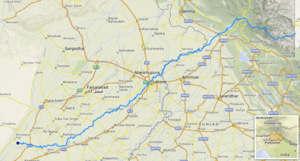
carte réalisée sur umap, [1] This map was created from OpenStreetMap project data, collected by the community. This map may be incomplete, and may contain errors. Don't rely solely on it for navigation.
Le Ravi est une rivière de l'Inde et du Pakistan, servant de limite frontalière entre les deux pays. C'est l’une des « Cinq Rivières » du Pendjab, affluent de la Chenab. Elle fait partie des rivières drainant l’Himalaya et mesure 725 kilomètres.